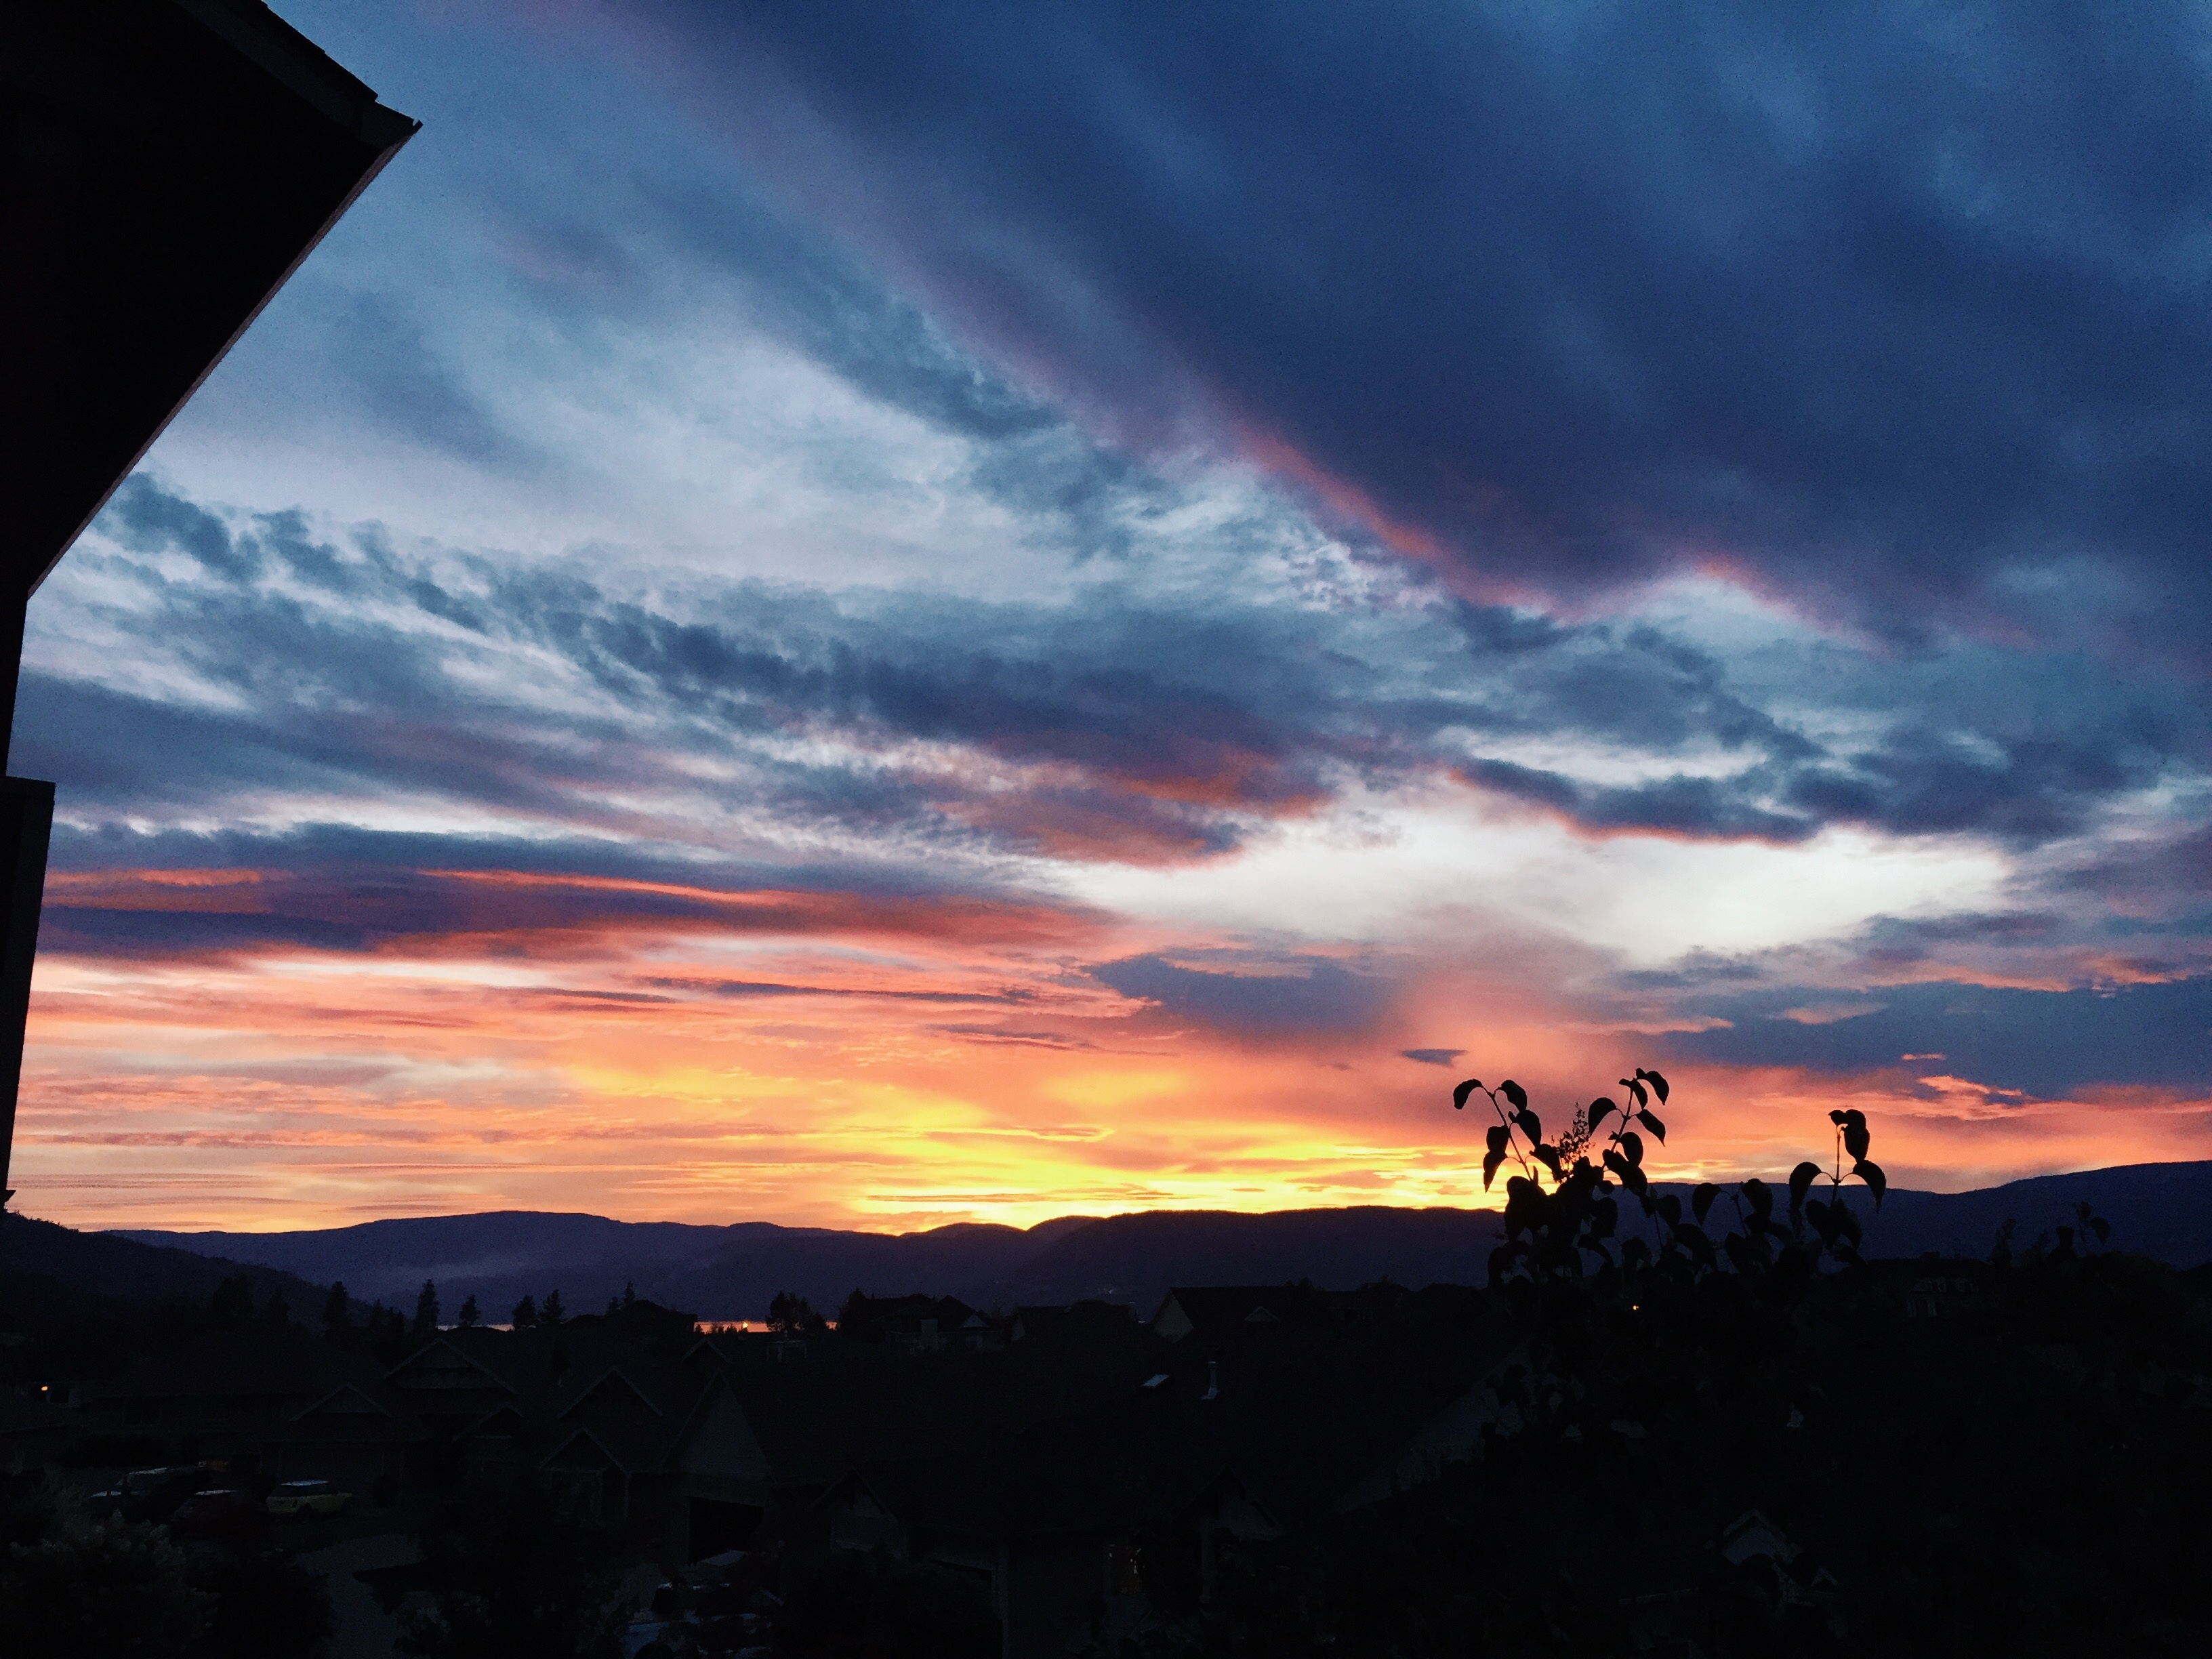
horizon, cloud, sky, sun, sunrise, sunset, sunlight, morning, dawn, atmosphere, dusk, evening, afterglow, meteorological phenomenon, red sky at morning